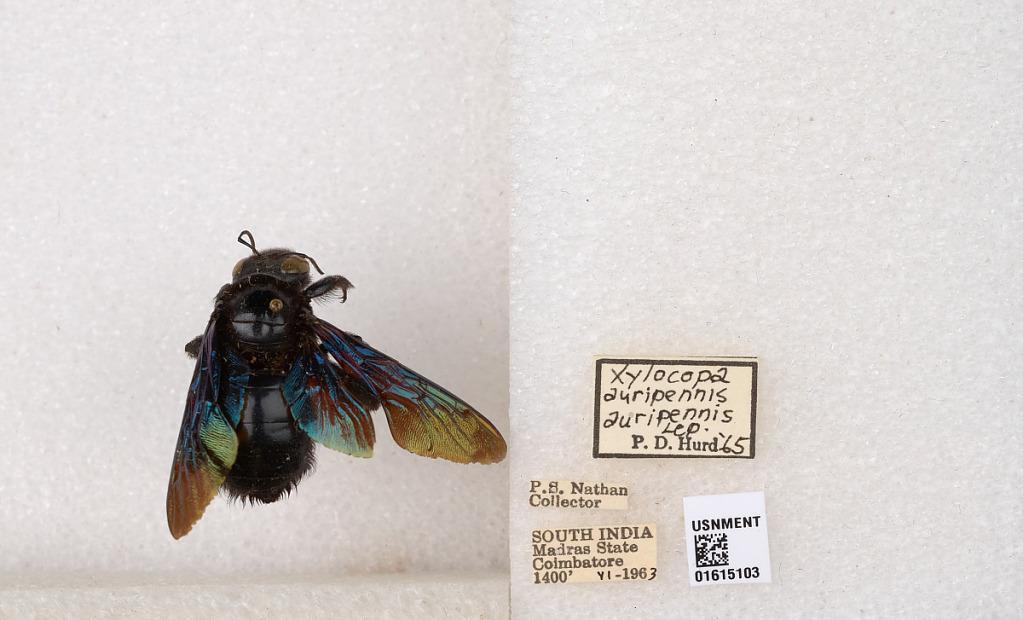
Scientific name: Xylocopa (Biluna) auripennis auripennis Lepeletier
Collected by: P. Nathan
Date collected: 1963-6-1
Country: India
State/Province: Tamil Nadu
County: Coimbatore
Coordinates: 10.9955, 76.9034
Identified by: Hurd, P. D.